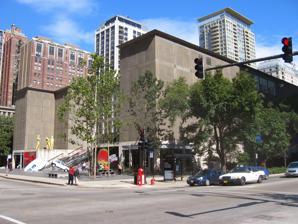
Building: Museum of Contemporary Art Chicago
Country: United States of America
Year built: 1967
Art museum in Chicago, Illinois Museum of Contemporary Art Chicago Location in Chicago's Near North Side Established 1967 (current location since 1996) Location 220 East Chicago Avenue , Chicago, Illinois 60611-2643 United States Coordinates 41°53′50″N 87°37′16″W / 41.8972°N 87.6212°W / 41.8972; -87.6212 Director Madeleine Grynsztejn Website mcachicago .org The Museum of Contemporary Art (MCA) Chicago is a contemporary art museum near Water Tower Place in the Near North Side of Chicago , Illinois, United States. The museum, which was established in 1967, is one of the world's largest contemporary art venues. The museum's collection is composed of thousands of objects of Post-World War II visual art. The museum is run gallery-style, with individually curated exhibitions throughout the year. Each exhibition may be composed of temporary loans, pieces from their permanent collection, or a combination of the two. The museum has hosted several notable debut exhibitions, including Frida Kahlo 's first U.S. exhibition and Jeff Koons ' first solo museum exhibition. Koons later presented an exhibit at the museum that broke the museum's attendance record. The current record for the most attended exhibition is the 2017 exhibition of Takashi Murakami 's work. The museum's collection, which includes Jasper Johns , Andy Warhol , Cindy Sherman , Kara Walker , and Alexander Calder , contains historical samples of 1940s–1970s late surrealism , pop art , minimalism , and conceptual art ; notable holdings also include 1980s postmodernism , as well as contemporary painting, sculpture, photography, video, installation, and related media. It also presents dance, theater, music, and multidisciplinary arts. The current location at 220 East Chicago Avenue is in the Streeterville neighborhood of the Near North Side community area . Josef Paul Kleihues designed the current building after the museum conducted a 12-month search, reviewing more than 200 nominations. The museum was initially located at 237 East Ontario Street, which was originally designed as a bakery. The current building is known for its signature staircase leading to an elevated ground floor, which has an atrium , the full glass-walled east and west façades giving a direct view of the city and Lake Michigan . History Map of MCA (southeast of Water Tower Place and the John Hancock Center ) along Chicago Avenue Stairwell in the new museum building, designed by Josef Paul Kleihues . The Museum of Contemporary Art (MCA) Chicago was created as the result of a 1964 meeting of 30 critics, collectors and dealers at the home of critic Doris Lane Butler to bring the long-discussed idea of a museum of contemporary art to complement the city's Art Institute of Chicago , according to a grand opening story in Time . It opened in fall 1967 in a small space at 237 East Ontario Street that had for a time served as the corporate offices of Playboy Enterprises . Its first director was Jan van der Marck . In 1970, he invited Wolf Vostell to make the Concrete Traffic sculpture in Chicago. Initially, the museum was conceived primarily as a space for temporary exhibitions, in the German kunsthalle model. However, in 1974, the museum began acquiring a permanent collection of contemporary art objects created after 1945. The MCA expanded into adjacent buildings to increase gallery space; and in 1977, following a fundraising drive for its 10th anniversary, a three-story neighboring townhouse was purchased, renovated, and connected to the museum. In 1978, Gordon Matta-Clark executed his final major project in the townhouse. In his work Circus Or The Caribbean Orange (1978), Matta-Clark made circle cuts in the walls and floors of the townhouse next-door to the first museum. Museum of Contemporary Art, Chicago In 1991, the museum's Board of Trustees contributed $37 million ($82.8 million today) of the expected $55 million ($123 million) construction costs for Chicago's first new museum building in 65 years. Six of the board members were central to the fundraising as major donors: Jerome Stone (chairman emeritus of Stone Container Corporation ), Beatrice C. Mayer (daughter of Sara Lee Corporation founder Nathan Cummings ) and family, Mrs. Edwin Lindy Bergman, the Neison Harris (president of Pittway Corporation) and Irving Harris families, and Thomas and Frances Dittmer (commodities). The Board of Trustees then weighed architectural proposals from six finalists: Emilio Ambasz of New York; Tadao Ando of Osaka, Japan; Josef Paul Kleihues of Berlin; Fumihiko Maki of Tokyo; Morphosis of Santa Monica, Calif.; and Christian de Portzamparc of Paris. According to Chicago Tribune Pulitzer Prize -winning architecture critic Blair Kamin , the list of contenders was controversial because no Chicago-based architects were included as finalists despite the fact that prominent Chicago architects such as Helmut Jahn and Stanley Tigerman were among the 23 semi-finalists. In fact, none of the finalists had made any prior structures in Chicago. The selection process, which started with 209 contenders, was based on professional qualifications, recent projects, and the ability to work closely with the staff of the aspiring museum. 1st Cavalry Illinois National Guard new armory building from right (1919) from left (1919) In 1996, the MCA opened its current museum at 220 East Chicago Avenue, which was the site of a former National Guard Armory between Lake Michigan and Michigan Avenue from 1907 until it was demolished in 1993 to make way for the MCA. The four-story 220,000-square-foot (20,000 m 2 ) building designed by Josef Paul Kleihues , which was five times larger than its predecessor, made the Museum of Contemporary Art (MCA) Chicago the largest institution devoted to contemporary art in the world. The physical structure is said to reference the modernism of Mies van der Rohe as well as the tradition of Chicago architecture . The museum opened at its current location June 21–22, 1996, with a 24-hour event that drew more than 25,000 visitors. Exhibitions Past In its first year of operation, the museum hosted the exhibitions, Pictures To Be Read/Poetry To Be Seen, Claes Oldenburg : Projects for Monuments, and Dan Flavin: Pink and Gold , which was the artist's first solo show. In 1969, the museum served as the site of Christo 's first building wrap in the United States. It was wrapped in more than 8,000 square feet (740 m 2 ) of tarpaulin and rope. The following year, it hosted one-person shows for Roy Lichtenstein , Robert Rauschenberg , and Andy Warhol . The MCA has also played host to the first American and solo exhibitions of prominent artists, such as Frida Kahlo , in 1978. Other exhibition highlights include the first solo museum shows of Dan Flavin , in 1967, and Jeff Koons , in 1988. In 1989, the MCA hosted Robert Mapplethorpe , The Perfect Moment, a traveling exhibition organized by the Institute of Contemporary Art in Philadelphia . Additional highlights of exhibitions organized or co-organized by the MCA include: Enrico Baj (1971) Chuck Close (1972) Lee Bontecou (1972) Richard Artschwager (1973) Thomas Kovachevich (1973) Robert Irwin (1975) Frida Kahlo (1978) Vito Acconci (1980) Magdalena Abakanowicz (1982) Lorna Simpson (1992) Beverly Semmes (1995) Mona Hatoum (1997) Tom Friedman (2000) Gary Simmons (2002) John Currin (2003) Rudolf Stingel (2007) David Bowie (2014) Doris Salcedo (2015) Kerry James Marshall (2016) Takashi Murakami (2017) Virgil Abloh (2019) Nick Cave (2022) Recent In 2006, the MCA was the only American museum to host Bruce Mau 's Massive Change exhibit, which concerned the social, economic, and political effects of design. Additional 2006 exhibitions featured photographers Catherine Opie and Wolfgang Tillmans as well as Chicago-based cartoonist Chris Ware . The 2008 Koons retrospective broke the attendance record with 86,584 visitors for the May 31 – show of September 21, 2008. This was the culminating exhibit of the 2008 fiscal year , which celebrated the 40th anniversary of the museum. In 2009, the MCA presented Jeremy Deller 's exhibition It Is What It Is: Conversations About Iraq . The exhibition was organized by the New Museum , and it was a new commission by the New Museum, New York; the Museum of Contemporary Art, Chicago; and the Hammer Museum , Los Angeles. Co-organized by the San Francisco Museum of Modern Art and the Wexner Center for the Arts , the MCA presented Luc Tuymans from October 2010 – January 2011. Susan Philipsz : We Shall Be All was presented at the MCA February – June 2011. The Turner Prize -winning artist's sound exhibition featured protest songs and drew from Chicago's labor history. The exhibition Eiko & Koma : Time is Not Even, Space is Not Empty was the first series of stage performances and a gallery exhibition presented at the MCA. The Japanese-born choreographers and dance artists performed and exhibited from June – November 2011. In 2014, the MCA was the only US venue to mount the David Bowie Is... exhibition, which broke previous attendance records for the museum. To date, the most attended exhibition is the 2017 Takashi Murakami: The Octopus Eats Its Own Leg exhibit, which broke the David Bowie Is... record set in 2014 with over 193,000 attendees. Following David Bowie Is... , the MCA debuted the critically acclaimed exhibition Kerry James Marshall : Mastry in 2016. Mastry later traveled to the Metropolitan Museum of Art , New York, and the Los Angeles Museum of Contemporary Art . In 2017, the MCA curated a show by the Japanese artist Takashi Murakami which set attendance records, and in 2019, the museum launched a mid-career retrospective for the work of the American designer Virgil Abloh , a sometime collaborator of Murakami's. In 2020, the MCA opened Duro Olowu:Seeing Chicago , a curated exhibition by Duro Olowu of over 350 artworks from Chicago which marked the first time the museum had hired a guest art curator. In 2022, the MCA presented Nick Cave : Forothermore , the Chicago artist’s first career-spanning retrospective. Recurring programs After a 10-year run, the exhibition series UBS 12x12: New Artists/New Work is moving from the second floor to the third floor, into a larger gallery space and will change its name to Chicago Works . The exhibition series will still feature Chicago-area artists. Rather than each artist being displayed for one month, each exhibition in the series will now be displayed for three months. Starting in 2002, the MCA began commissioning artists and architects to design and construct public art for the front plaza. The goal of the program is to link the museum to its neighboring community by extending its programmatic, educational, and outreach functions. While artists have been exhibited intermittently on the MCA plaza since 2002, the summer 2011 plaza exhibit showcasing four works by Miami-based sculptor Mark Handforth marks a revitalization of the plaza project. From October through May, the MCA hosts monthly Family Days , which feature artistic activities for all ages. Each summer, the museum hosts Tuesdays on the Terrace , a jazz performance series, and a Farmers Market on the MCA plaza on Tuesdays from June through October. Year round, the MCA offers a Tuesday evening series, In Progress , that explores the creative process, in addition to a Friday evening series led by local artists in the museum's public engagement space, the Commons. Performance The MCA Stage has featured local, national, and international theater, dance, music, multimedia, and film performances. It is known as the "most active interdisciplinary arts presenter in Chicago" and partners with local community organizations for the co-presentations of performing arts. Notable MCA Stage appearances include performances by Mikhail Baryshnikov , eighth blackbird , Peter Brook , Marie Chouinard , Merce Cunningham , Philip Glass , Martha Graham , Akram Khan , Taylor Mac , and Twyla Tharp . In September 2022, the MCA Stage hosted the first annual Chicago Performs , a two-day festival of experimental dance, music, and theater that included admission to the museum and other related programs. The festival spotlighted three local artists whose multi-disciplinary performance pieces were shown within the museum in a series of ticketed and non-ticketed performances. Every spring, MCA presents an annual suite of live, digital, and durational performance works in its On Stage series. Both Chicago Performs and On Stage are yearly programs at the Museum. Building The five-story limestone and cast-aluminum structure was designed by Berlin architect Josef Paul Kleihues . The building, which opened in 1996, contains 45,000 square feet (4,200 m 2 ) of gallery space (seven times the space of the old museum), a theater, studio-classrooms, an education center, a museum store, a restaurant-café, and a sculpture garden. The MCA building was Kleihues's first American structure. Its construction cost US$46.5 million ($90.3 million today). The sculpture garden, which is 34,000 square feet (3,200 m 2 ), includes a sculptural installation by Sol LeWitt and sculptures by George Rickey and Jane Highstein. The floor plan of both the building and the sculpture garden is a square, on which the proportions of the building is based. The building's main entrance, which is accessed by scaling 32 steps, uses both symmetry and transparency as themes for its large central glass walls that compose the majority of both the east and west façades of the building. Two additional entrances—into the education center and into the museum store—are located on either side of the main staircase. The monumental staircase with projecting bays and plinths that may be used as the base for sculpture is reminiscent of the Propylaia of the Acropolis of Athens . The main level entry hall has an adjacent 55-foot (16.8 m) atrium that connects it to a restaurant in the rear of the building. Two galleries for temporary exhibitions flank the atrium. The stairwell in the northwest corner is often cited as the buildings most interesting and dynamic artistic feature. The elevated views of Lake Michigan are considered to be a rewarding feature of the building. The building's 56-foot (17.1 m) glass facade sits atop 16 feet (4.9 m) of Indiana limestone. The building is known for its hand-cast aluminum panels adjoined to the facade with stainless steel buttons. The building has two two-story gallery spaces and a smaller one-story gallery space on the second floor. The third floor has a gallery and exhibition space in its northwest section, and the fourth floor has two large galleries, an exhibition space on the west side of the building, and a gallery in the southwest section. The museum has a 296-seat multi-use theater with a proscenium -layout stage. The seats are laid out in 14 rows with two side aisles . The stage is 52 by 34 feet (16 m × 10 m) and elevated 36 inches (0.91 m) above the floor level of the first row of seats. The house has a 12 degree incline. The stage has three curtains and four catwalks. For its 50th anniversary in 2017, the museum unveiled a $16 million renovation by architects Johnston Marklee, which redesigned 12,000 square feet (1,100 m 2 ) within the existing footprint of the original Joseph Paul Kleihues design. In 2017, the MCA commissioned architects Johnston Marklee to redesign select public spaces of the museum to create three major offerings: Marisol, the ground-floor destination restaurant with an immersive art environment by international artist Chris Ofili; a social engagement space called the Commons on the second floor with an installation by Pedro y Juana; and a new third floor with classrooms and a flexible meeting space that puts learning at the very center of the museum. This major $16-million renovation converted 12,000 square feet (1,100 m 2 ) of interior space and coincided with the MCA's 50th anniversary. Critical review Complaining that the structure has a more fortress-like exterior than the museum's earlier home, Kamin viewed the architectural attempt as a fumbled work. However, he considered the interior to be serene and contemplative in a manner that complements the contemporary art and compact and organized in a manner that is an improvement on the more traditional mazelike museums. Comparing the building to the Sullivan Center and the Art Institute of Chicago Building , Kamin describes the museum as an homage to two of Chicago's architectural influences: Ludwig Mies van der Rohe and Louis Sullivan . Other critics also note the presence of Mies van der Rohe's spirit in the architecture. Chicago-based architect Douglas Garofalo has described the building as stark, intimidating and "incongruous with contemporary sensibilities". The interior atrium, which the architect claims links the city to the lake is part of a transcendent space that benefits from the sunlight that enters through the high glass walls. The building is said to be designed to separate the art from other distracting services and functions of the venue. Kamin was also pleased with the separate entrances on the main floor for the museum store and accessibility entrances. Mission and vision MCA’s mission statement describes itself as “an innovative and compelling center of contemporary art where the public can experience the work and ideas of living artists, and understand the historical, social, and cultural context of the art of our time. ” In keeping with the museum’s vision of a creative and diverse future, MCA is a leader in collecting works by historically underrepresented artists “with rates more than twice the national average for the work of women (25 percent of acquisitions), four times the national average for Black American artists (almost 10 percent), and seven times the national average for the work of Black American female artists (3.6 percent).” Announced by the Chicago Tribune in June 2011, the MCA initiated the process of reinventing its identity with new curators, a new floor plan , and a new vision. MCA Director Madeleine Grynsztejn stated the museum sought to be 50/50 artist-activated/audience-engaged. The main floor's north and south galleries present exhibitions showcasing the museum's permanent collection and work by post-emerging contemporary artists. The third floor is for the Chicago Works series. The fourth floor has gallery spaces for the MCA Screen and MCA DNA series, while the main barrel-vaulted galleries is for special exhibitions. Collection The museum's collection consists of about 2,700 objects, as well as more than 3,000 artist's books. The collection includes works of art from 1945 to the present. Former MCA Chief Curator Elizabeth A. T. Smith provided a narrative of the museum's collection. She says the collection has examples of late surrealism , pop art , minimalism , and conceptual art from the 1940s through the 1970s; work from the 1980s that can be grouped under postmodernism ; and painting, sculpture, photography, video, installation, and related media current artists explore. Notable works Study for a Portrait , 1949, by Francis Bacon Les merveilles de la nature (The Wonders of Nature) , 1953, René Magritte Polychrome and Horizontal Bluebird , 1954, by Alexander Calder In Memory of My Feelings - Frank O'Hara , 1961, by Jasper Johns Retroactive II , 1963, by Robert Rauschenberg Jackie Frieze , 1964, by Andy Warhol Untitled , 1970, Donald Judd Untitled Film Still, #14 , 1978, by Cindy Sherman Farmer's Dream , 1980, by Richard Hunt Rabbit , 1986, by Jeff Koons Cindy , 1988, by Chuck Close Presenting Negro Scenes Drawn Upon My Passage through the South and Reconfigured for the Benefit of Enlightened Audiences Wherever Such May Be Found, By Myself, Missus K.E.B. Walker, Colored , 1997, by Kara Walker During the 2008 fiscal year, the MCA celebrated its 40th anniversary, which inspired gifts of works by artists such as Dan Flavin , Alfredo Jaar , and Thomas Ruff . Additionally, the museum expanded its collection by acquiring the work of some of the artists it presented during its anniversary celebration such as Carlos Amorales , Tony Oursler , and Adam Pendleton. In 2022, collector and entrepreneur Dimitris Daskalopoulos gifted to the MCA Chicago 100 works from the D.Daskalopoulos Collection. The Museum acquired joint ownership of the pieces with the Solomon R. Guggenheim Museum . Operations Governance The board of trustees is composed of 6 officers, 16 life trustees, and more than 46 trustees. The current board chair is Cari B. Sacks. Directors 1998–2008: Robert Fitzpatrick 2008–present: Madeleine Grynsztejn Staff The museum has a director, who oversees the MCA's staff of about 100. The museum operates with three programming departments: Curatorial, Performance, and Learning and Public Programs. The curatorial staff consists of James W. Alsdorf Chief Curator René Morales, Manilow Senior Curator Jamillah James , Marilyn and Larry Fields Curator Carla Acevedo Yates, Curator of Performance Tara Aisha Willis, Pamela Alper Associate Curator Bana Kattan, and Assistant Curator Jadine Collingwood. Visitors The museum is closed Mondays and is open from 10 a.m. to 5 p.m. on Wednesdays through Sundays, with extended hours of operation on Tuesdays until 9 p.m. While the museum has no mandatory admission charge, suggested admission is $15 for adults and $8 for students, teachers and seniors. Admission is free for MCA members, members of the military and all youth, 18 and under. It currently provides free admission to Illinois residents every Tuesday. During the summers, the museum provides free outdoor Tuesday Jazz concerts. In addition to art exhibits, the museum offers dance, theater, music, and multidisciplinary arts. The programming includes primary projects and festivals of a broad spectrum of artists presented in performance, discussion, and workshop formats. Funding The museum operates as a tax-exempt non-profit organization, and its exhibitions, programming, and operations are member-supported and privately funded. In 2020, the museum's endowment was at $127 million. In 2009, it reported $17.5 million in both operating income , 50% of which came from contributions, and operating expenses . Contributions were received from individuals, corporations, foundations, government entities, and fundraising. In 2016, the museum reported $23 million in both operating income and operating expenses. 60.3% came from contributions. See also Architecture of Chicago List of contemporary art museums List of museums and cultural institutions in Chicago Visual arts of Chicago References